Göbekli Tepe

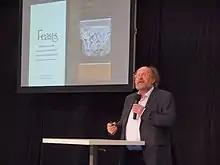
Klaus Schmidt delivering a lecture in Salzburg, 2014

Before being documented by archaeologists, the hill Göbekli Tepe stands on, known locally in Kurdish as or ( meaning 'Wish Hill'), was considered a sacred place.